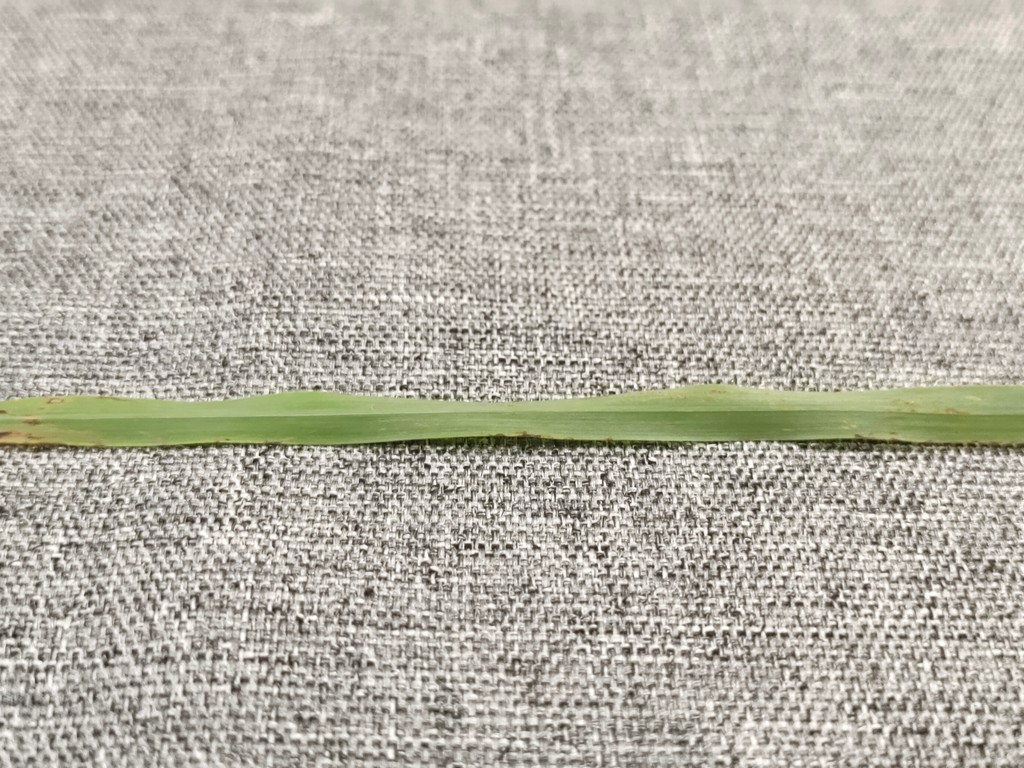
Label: Unhealthy